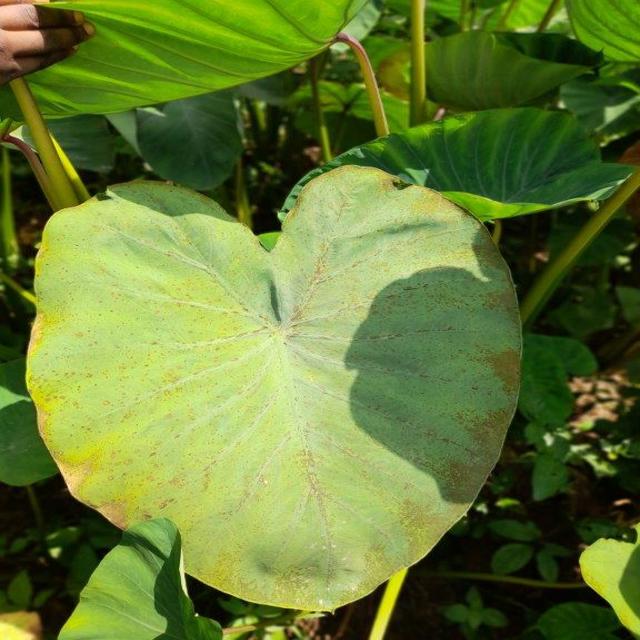
Label: Mid_Blight